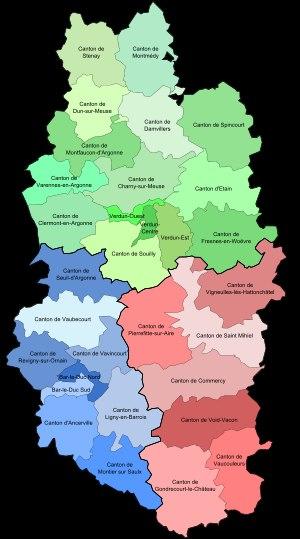
Depuis 1982, le département de la Meuse comprenait 31 cantons. À la suite du redécoupage cantonal de 2014, le nombre de cantons est réduit à 17.